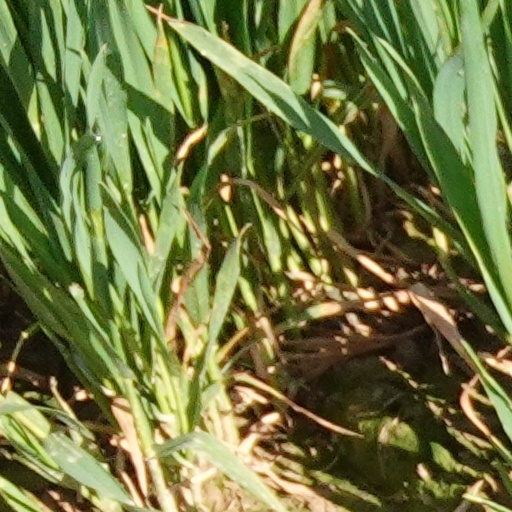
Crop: wheat